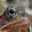
Label: frog